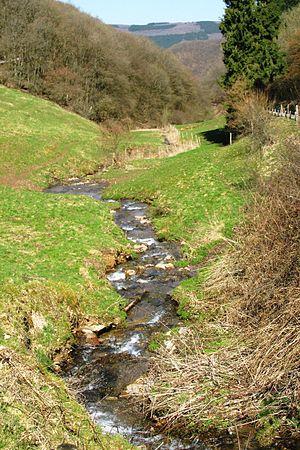
Le ruisseau Toodlerbaach dans le nord du Luxembourg